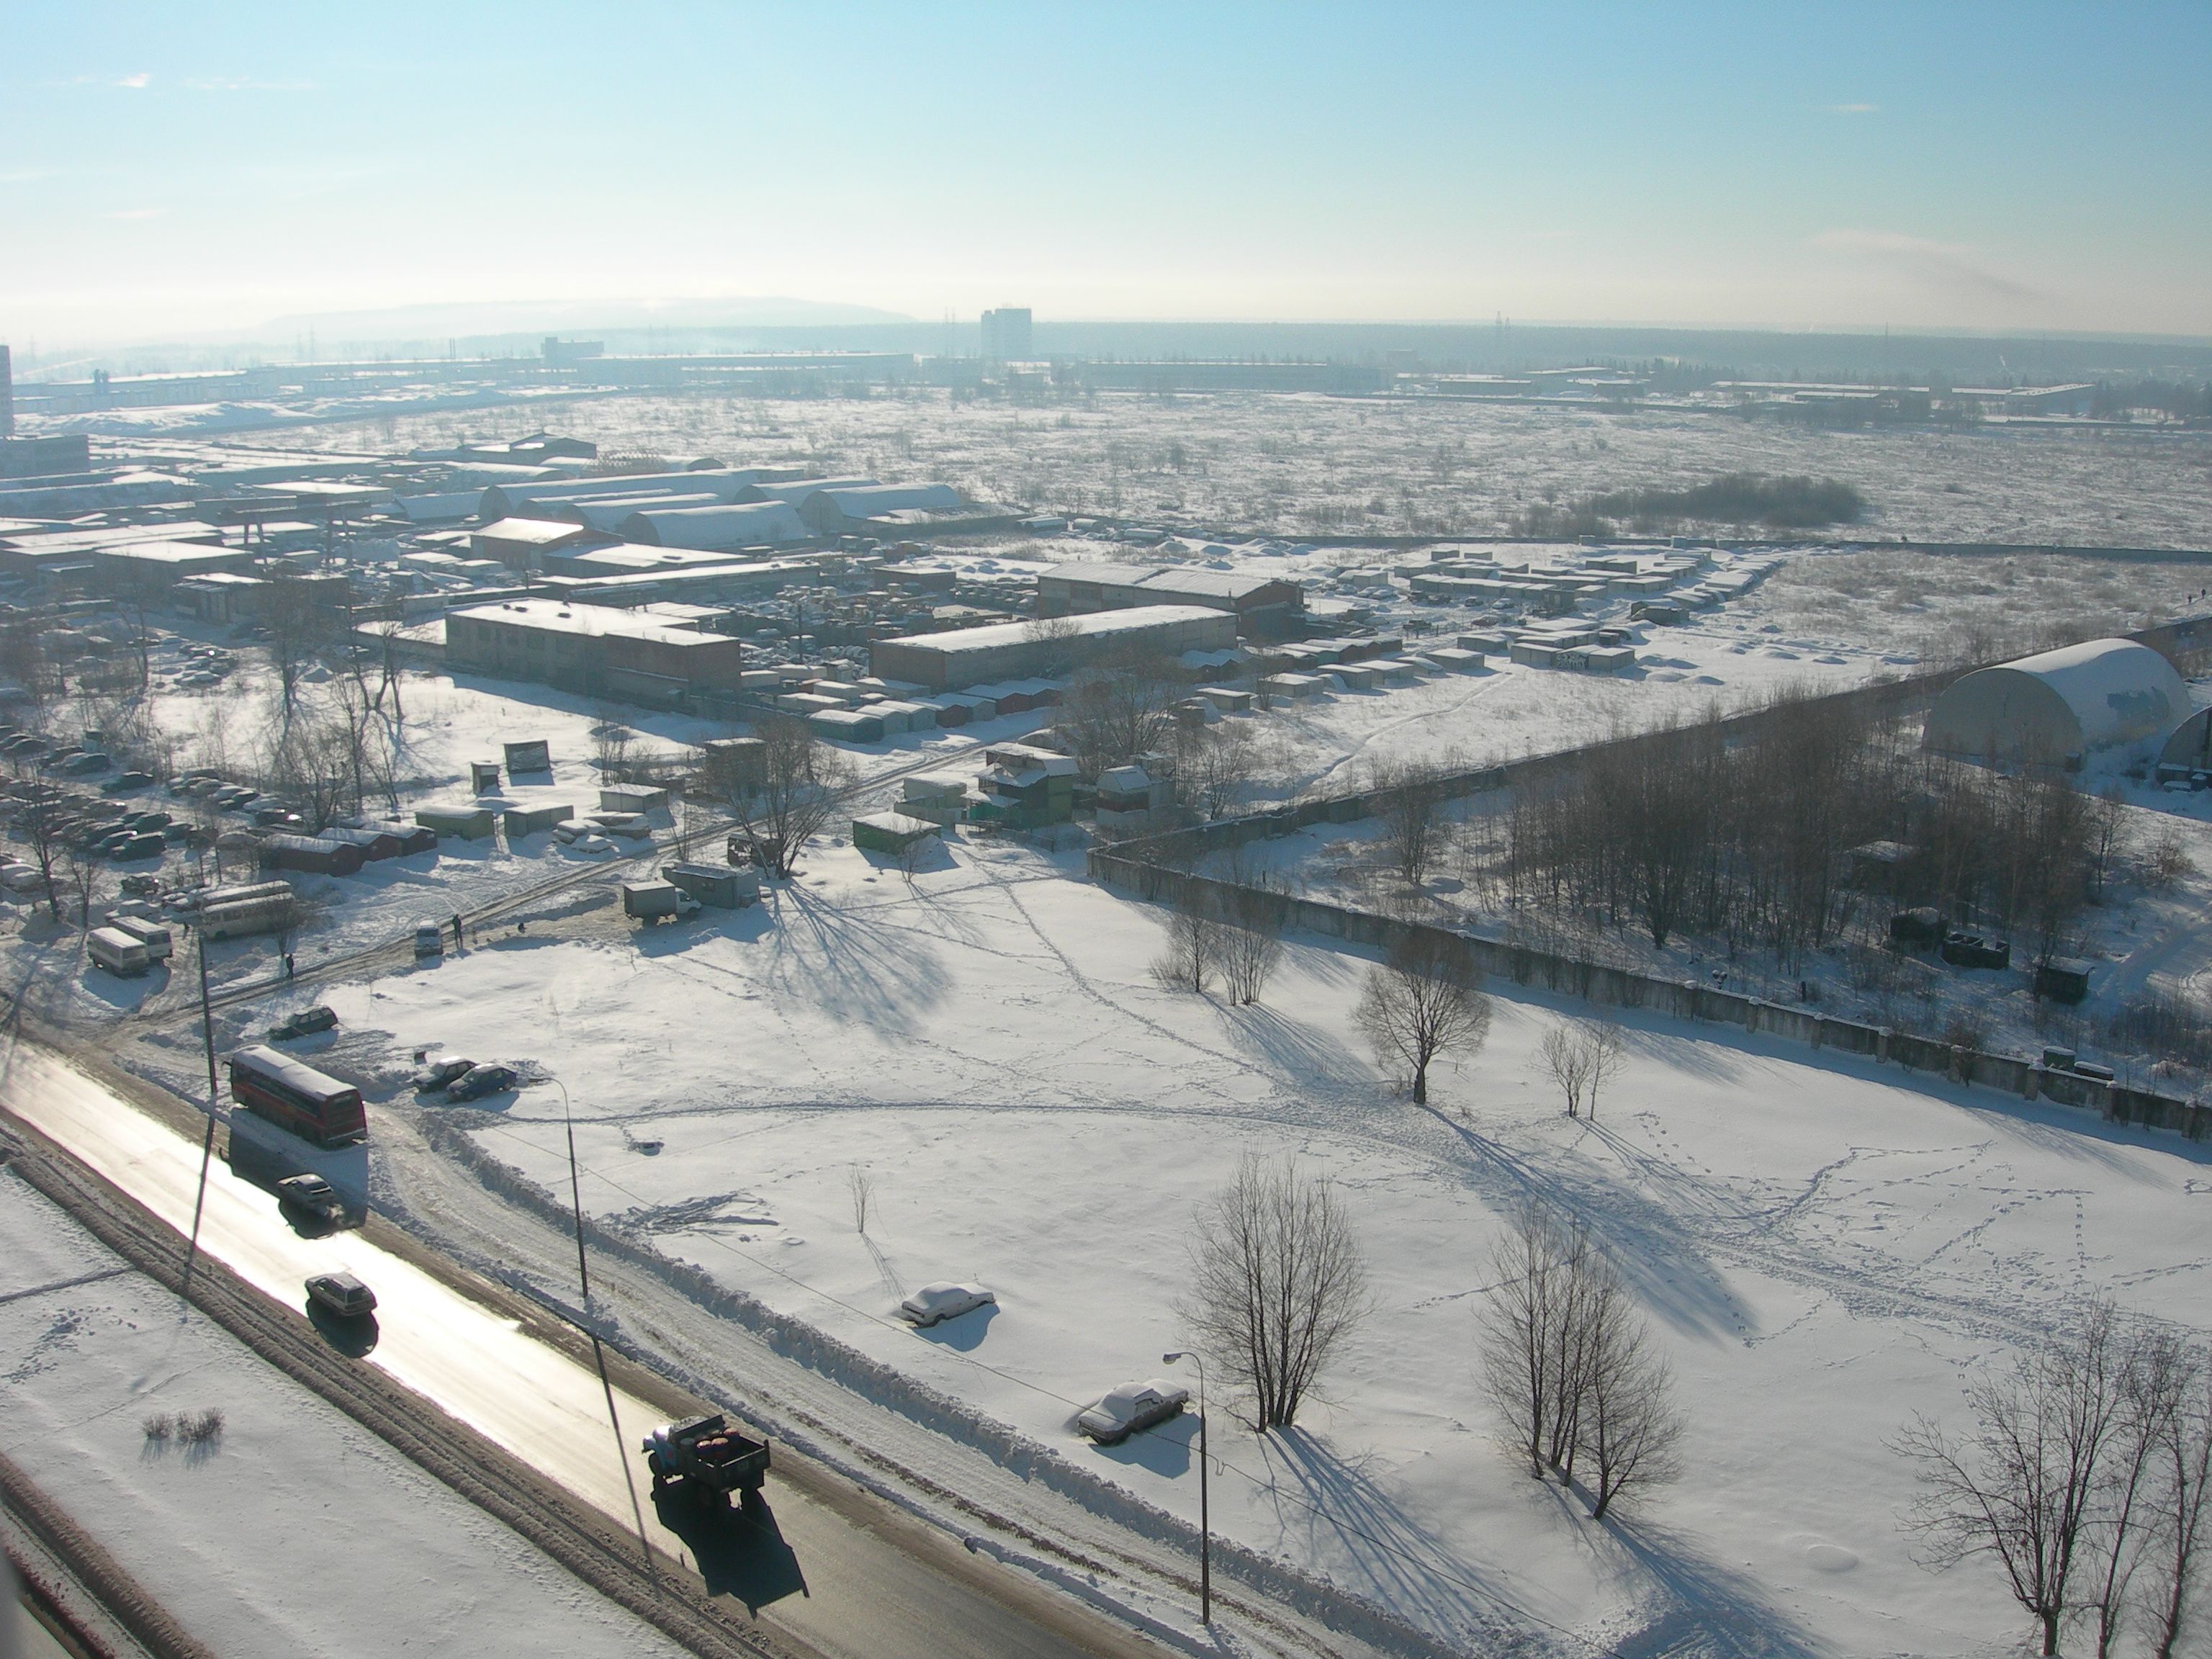
snow, winter, city, cityscape, ice, weather, nikon, arctic, season, moscow, russia, cityscapes, aerial photography, atmosphere of earth